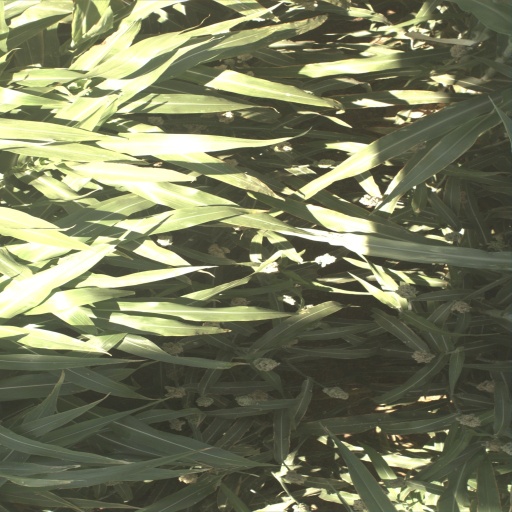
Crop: sorghum